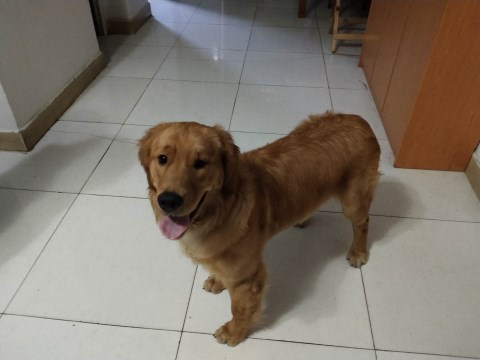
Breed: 5355-n000126-golden_retriever